Belfast Project

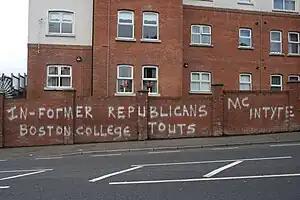
Graffiti in Belfast criticizing the Belfast Project. It reads: "In-former Republicans/Boston College Touts/McIntyre" (2014)

The Belfast Project was an oral history project on the Troubles based at Boston College in Massachusetts, U.S. The project began in 2000, and the last interviews were concluded in 2006. The interviews were intended to be released after the participants' deaths and serve as a resource for future historians.